Dark Horse (George Harrison album)

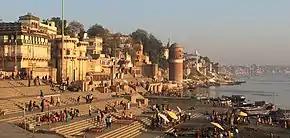
Benares in India. Harrison's visit in early 1974 inspired the idea behind his and Ravi Shankar's joint North American tour at the end of the year.

In January 1974, Harrison escaped his domestic problems by visiting India for two months. He attended a ceremony for the opening of Shankar's new home in Benares, where they forged a plan for Harrison to sponsor an Indian classical-music concert tour of Europe, known as Ravi Shankar's Music Festival from India, and for Harrison and Shankar to then tour North America together at the end of the year. Featuring up to eighteen musicians on a wide range of traditional Indian instruments, the Music Festival from India was the realisation of a long-held dream for Harrison. As with his dedication to Splinter's career, however, it distracted him from focusing on his own album.